Controversies surrounding the Royal Canadian Mounted Police

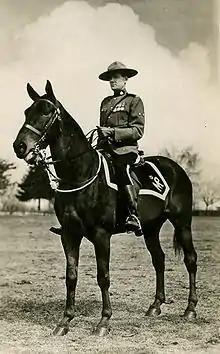
A mounted officer, circa 1920

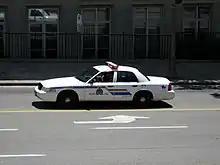
An RCMP cruiser on patrol in Ottawa

The Royal Canadian Mounted Police (RCMP) has a history dating back to 1873 and has been involved in several high-profile controversies.